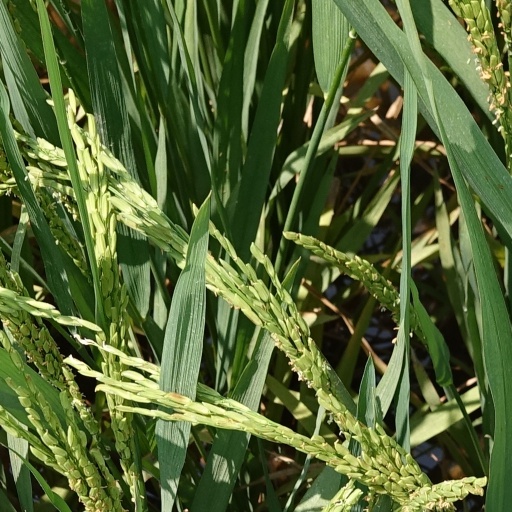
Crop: rice